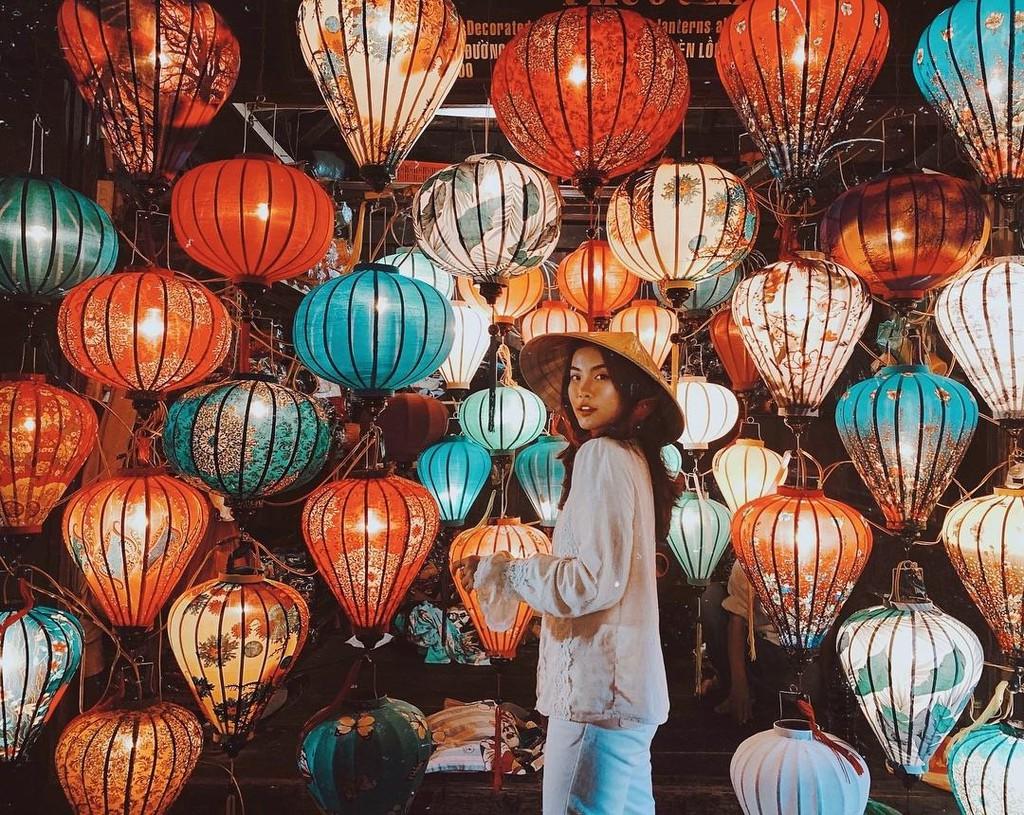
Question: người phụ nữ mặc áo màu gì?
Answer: màu trắng